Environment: real
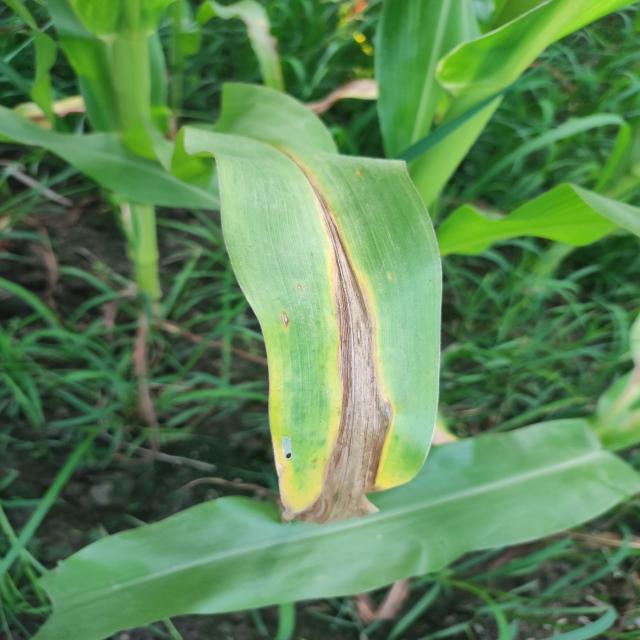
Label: nitrogen_deficiency